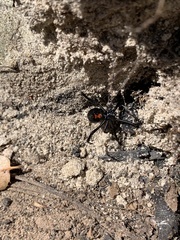
Species: Lactrodectus_hesperus